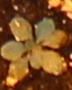
Label: Horseweed